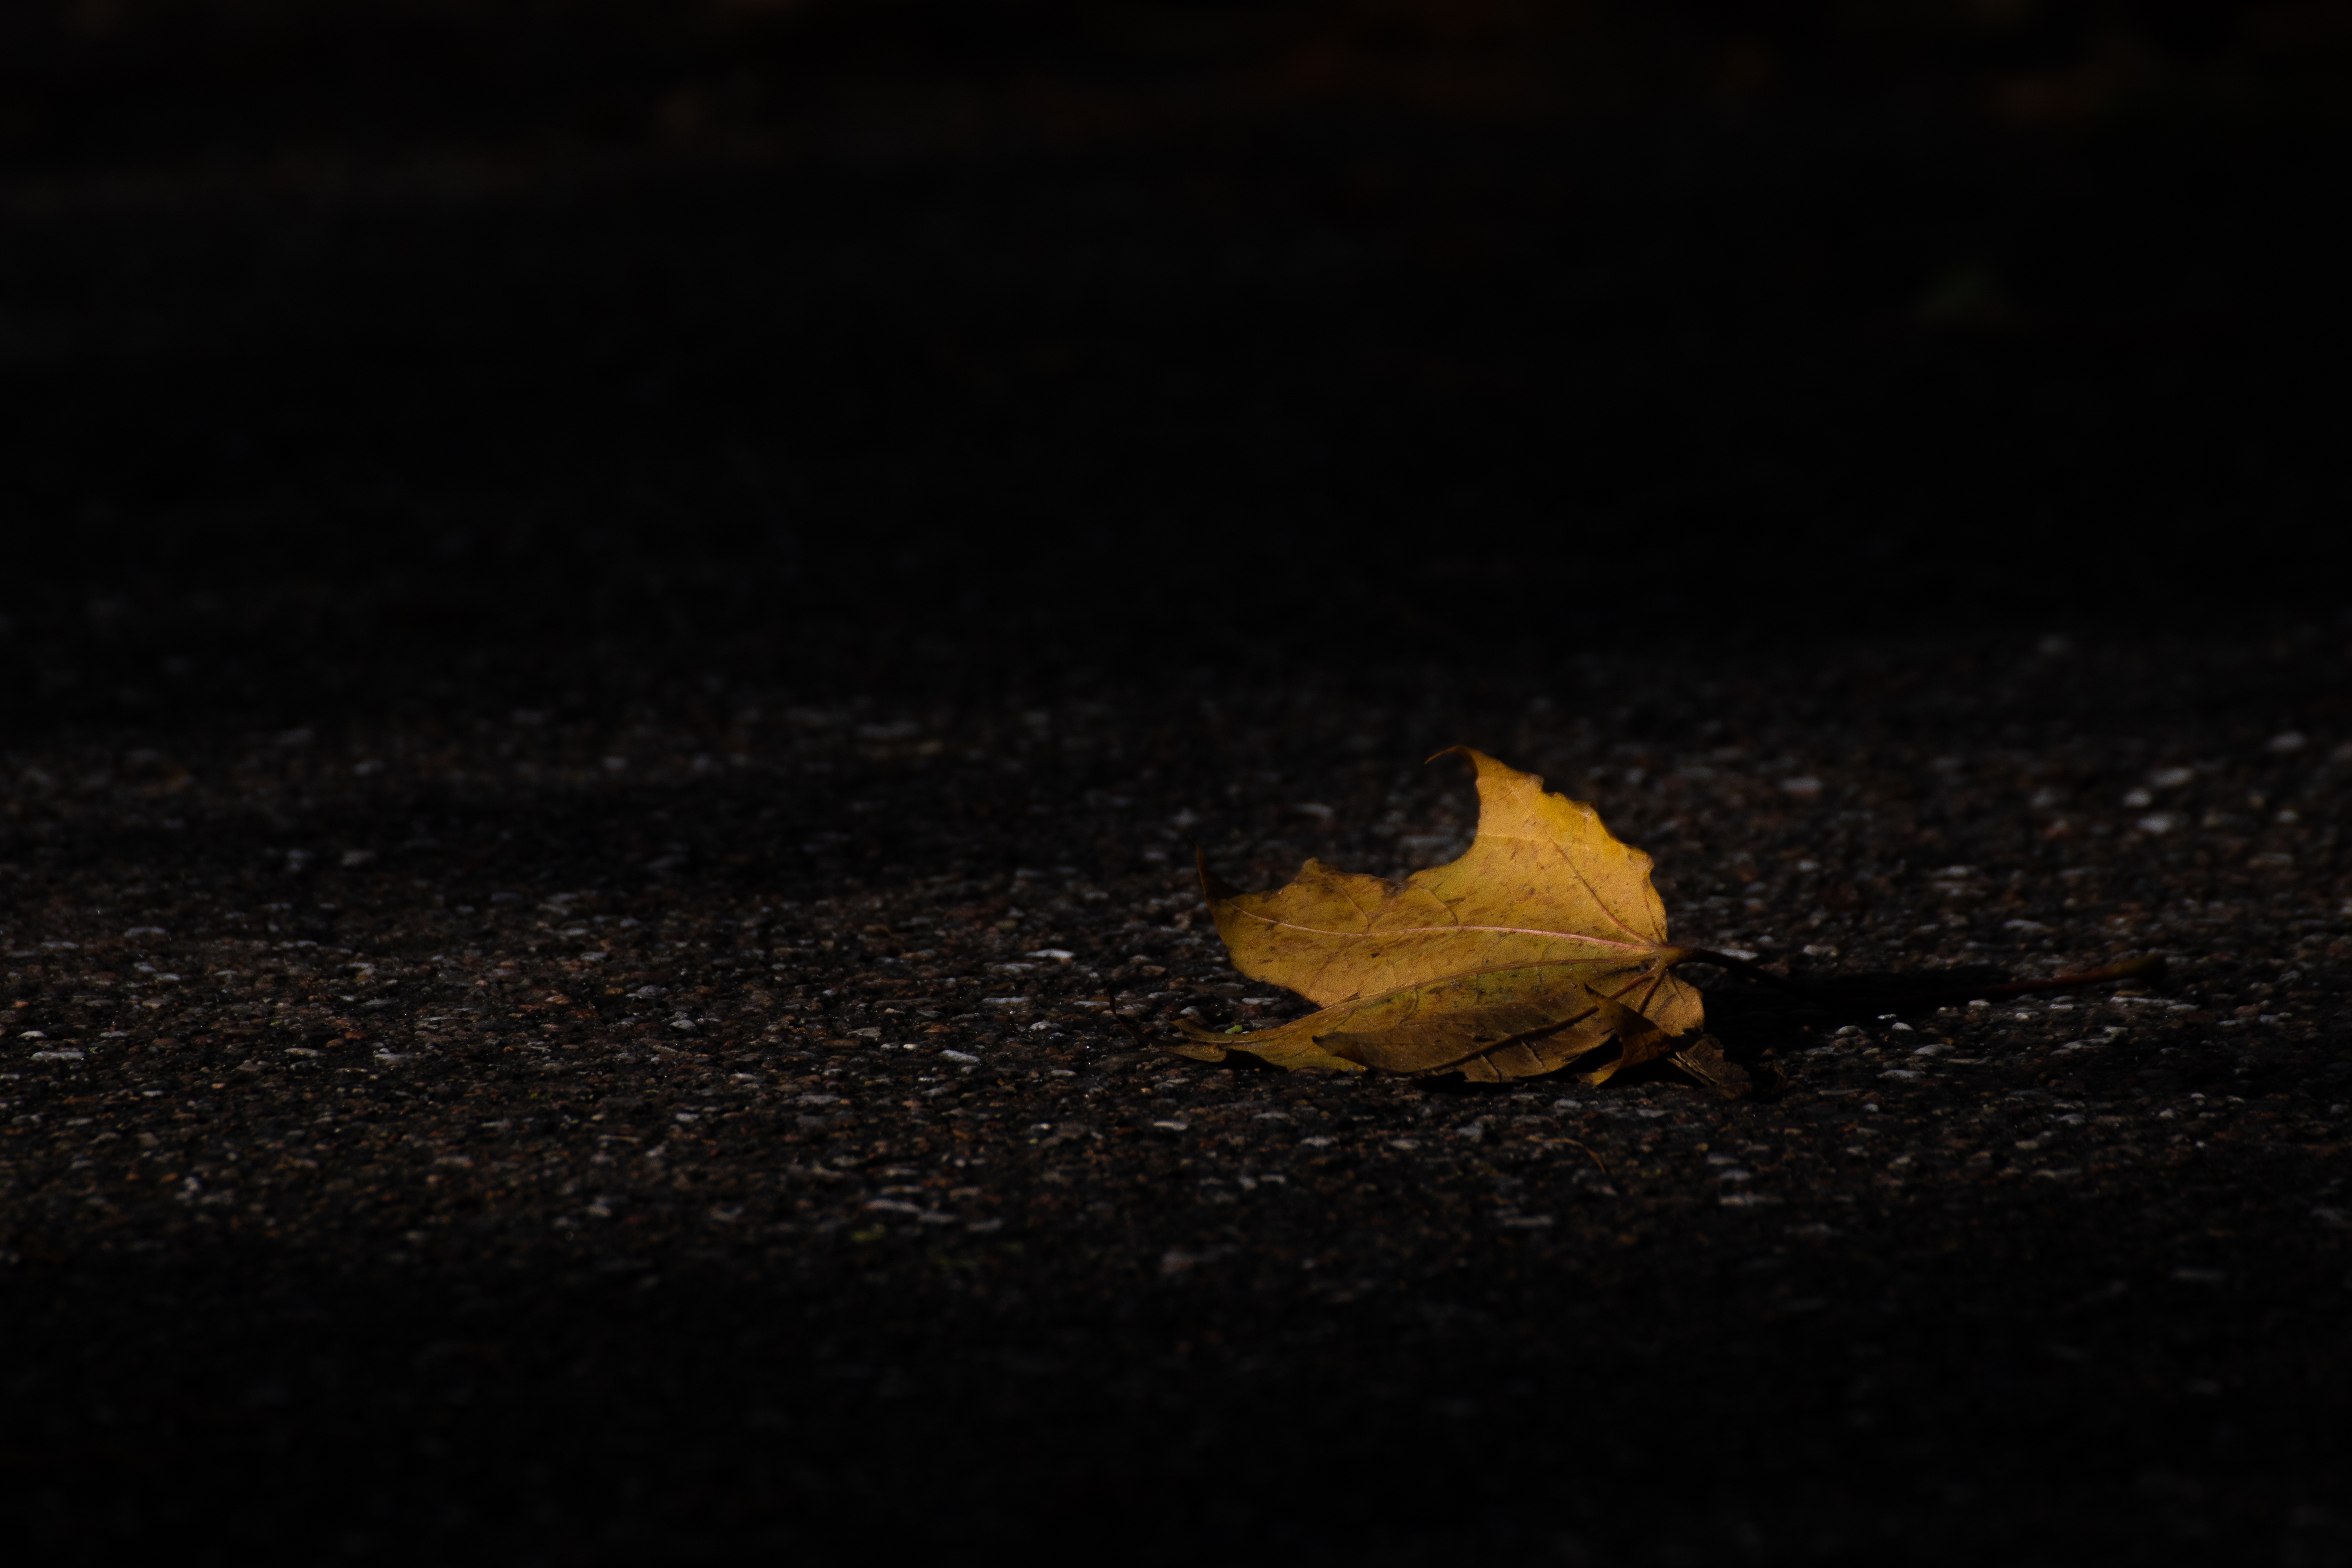
natural, road surface, asphalt, twig, natural landscape, wood, sky, Tints and shades, grass, landscape, deciduous, tar, natural material, darkness, soil, concrete, flooring, macro photography, shadow, rock, plant stem, road, still life photography, still life, night, petal, reflection